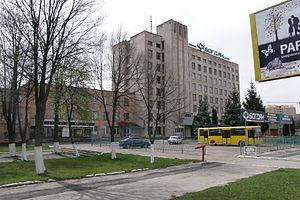
LuAZ est une entreprise ukrainienne de construction automobile. « LUAZ » est l’acronyme de Loutskyï Avtomobilnyï Zavod VAT, qui signifie « Usine automobile de Loutsk ». L’usine et le siège de l’entreprise se trouvent à Loutsk, dans l’ouest de l’Ukraine. L’entreprise emploie 3 200 salariés en 2007.